Equation clock

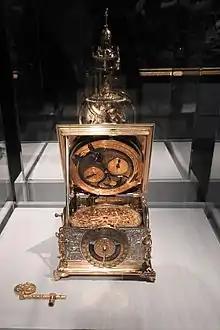
Made in Germany, 1591

An equation clock is a mechanical clock which includes a mechanism that simulates the equation of time, so that the user can read or calculate solar time, as would be shown by a sundial. The first accurate clocks, controlled by pendulums, were patented by Christiaan Huyghens in 1657. For the next few decades, people were still accustomed to using sundials, and wanted to be able to use clocks to find solar time. Equation clocks were invented to fill this need.